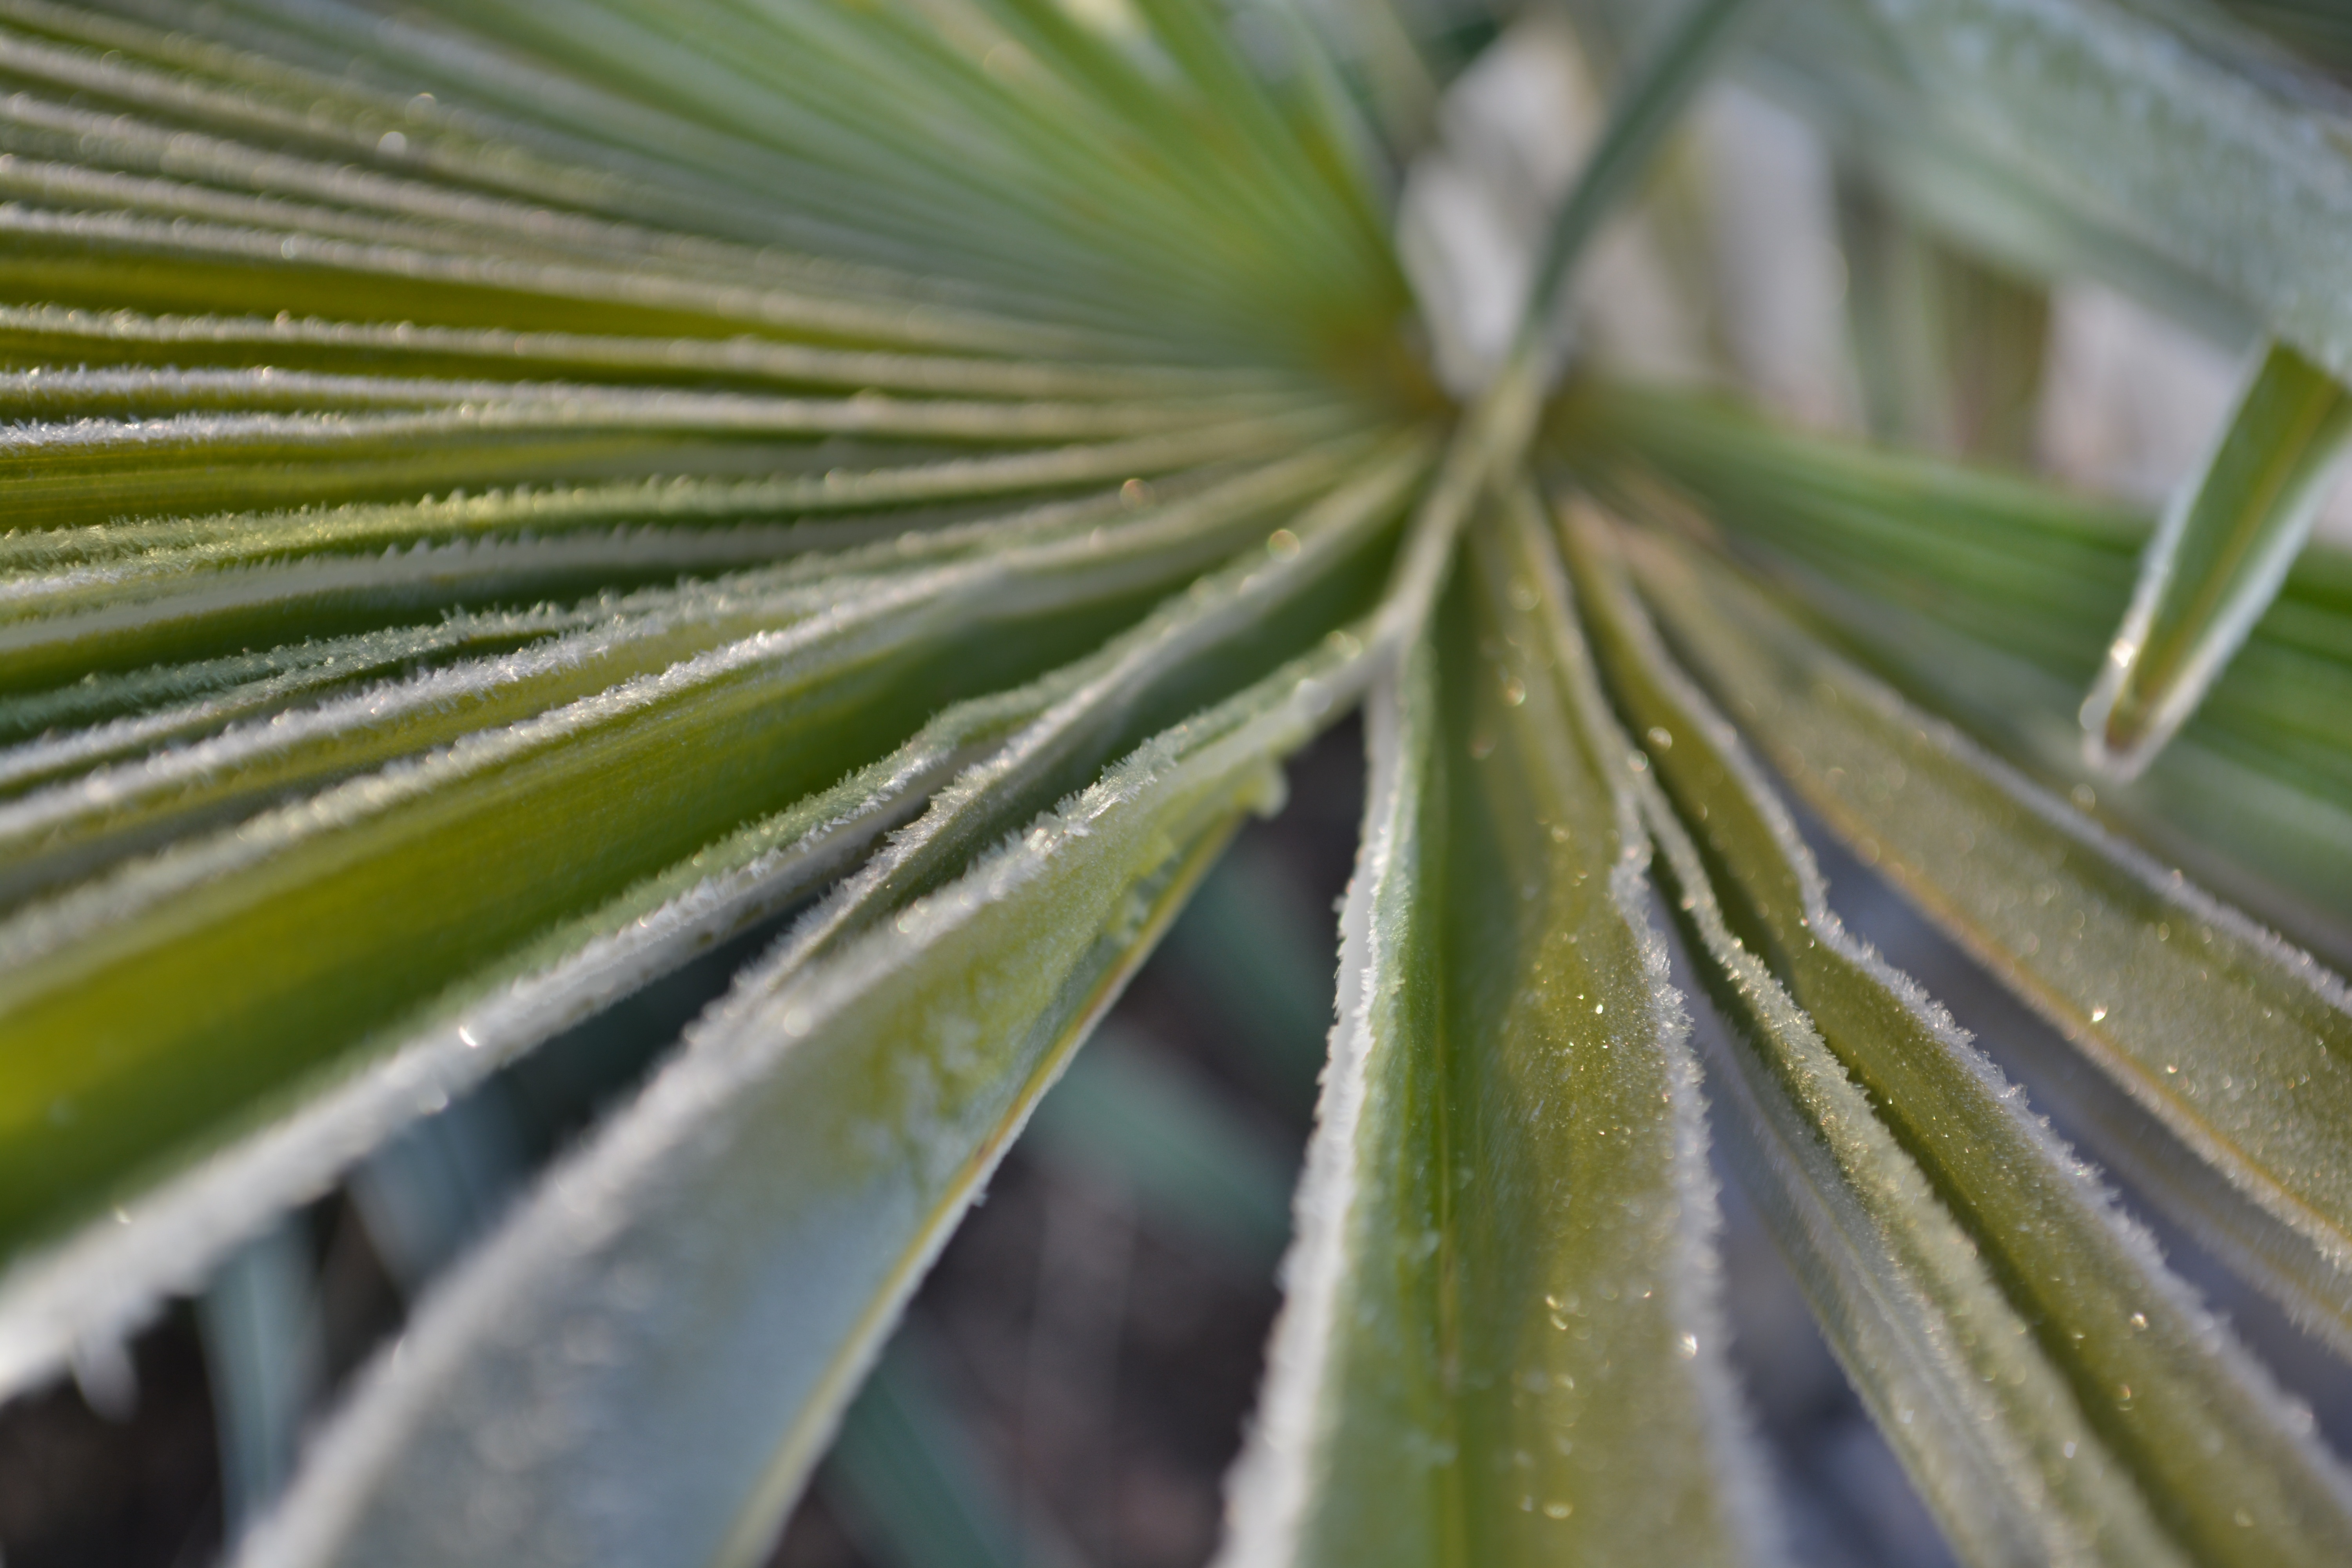
tree, nature, grass, branch, winter, plant, leaf, flower, frost, green, palm, botany, flora, close up, macro photography, grass family, plant stem, woody plant, land plant, arecales, palm family